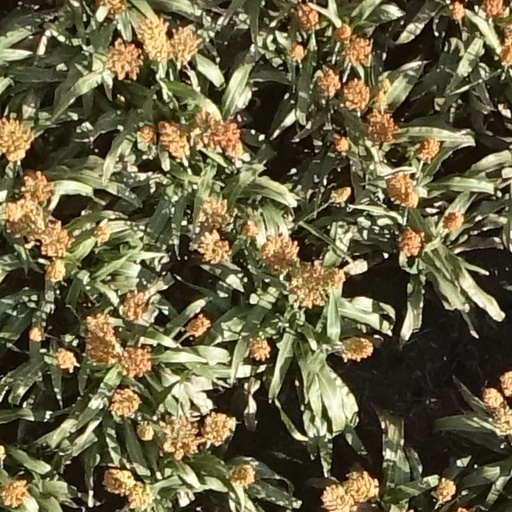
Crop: sorghum